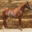
Label: horse